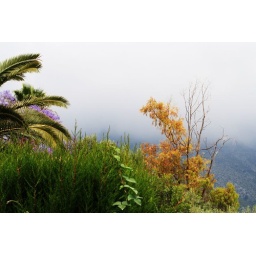
My view of the mountains are obscured by the low clouds today.